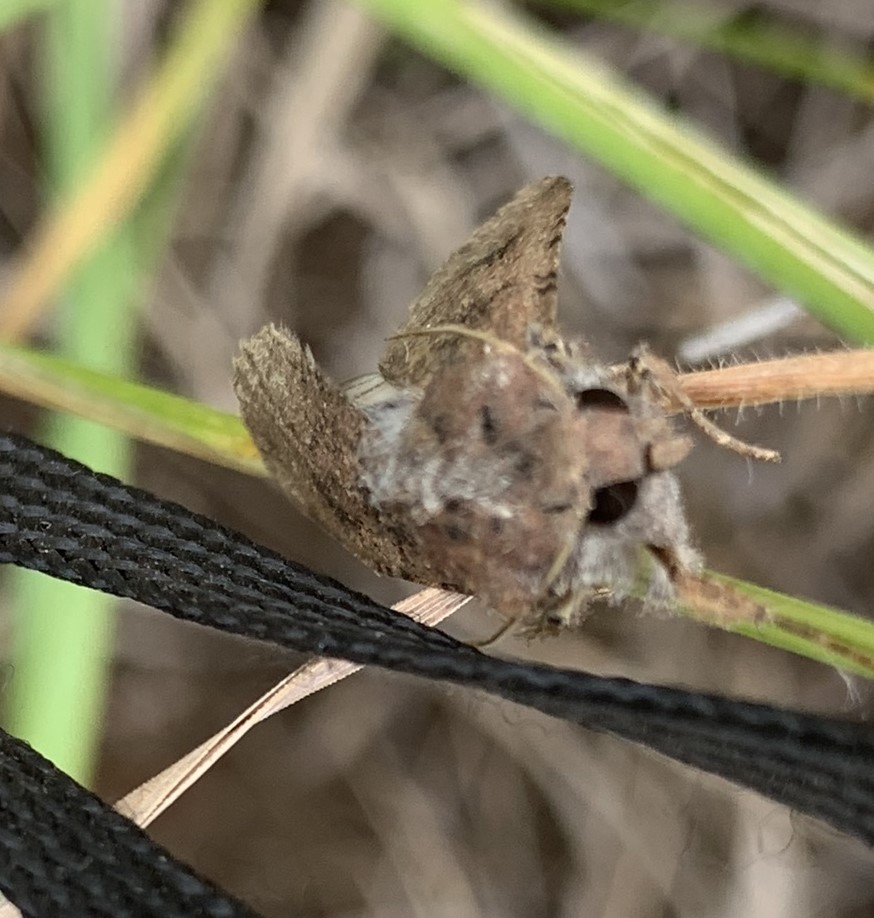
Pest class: cutworms